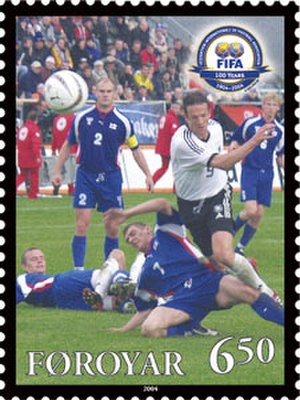
Færøernes fodboldlandshold
Færøerne-Tyskland den 11. juni 2003 på Tórsvøllur i Tórshavn
Færøernes fodboldlandshold er det nationale færøske herrelandshold i fodbold. Færøernes nationalstadion er Tórsvøllur i Tórshavn og Svangaskarð ved Toftir.